Rachel Hartman

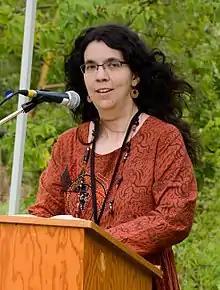
Hartman at the 2013 Eden Mills Writers' Festival

Rachel Hartman (born July 9, 1972 in Kentucky) is an American writer and artist of comics, and an author of young adult fiction. She is known for her books "Seraphina" (2012), "Shadow Scale" (2015), "Tess of the Road" (2018), "In the Serpent's Wake" (2022), and "Among Ghosts" (2025).